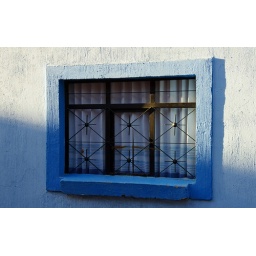
Blue window near sunset revealing the rough texture of the wall and frame...